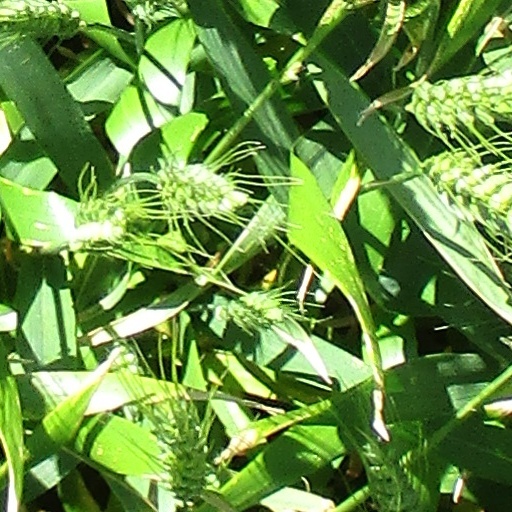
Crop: wheat